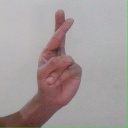
अक्षर: र